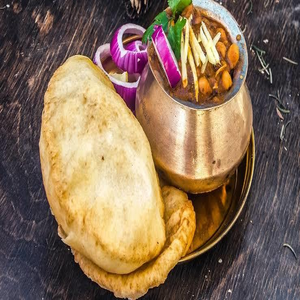
Dish: cholebhature